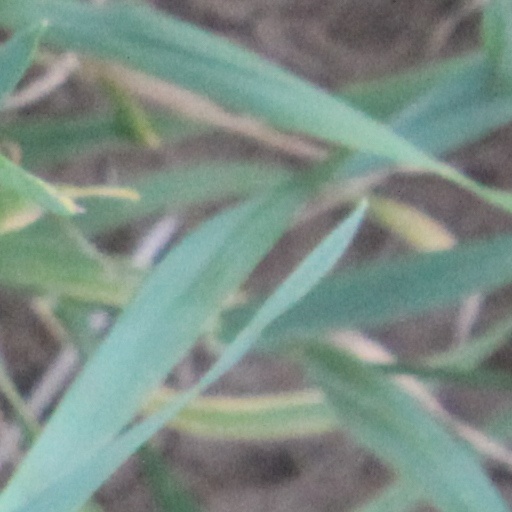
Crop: wheat